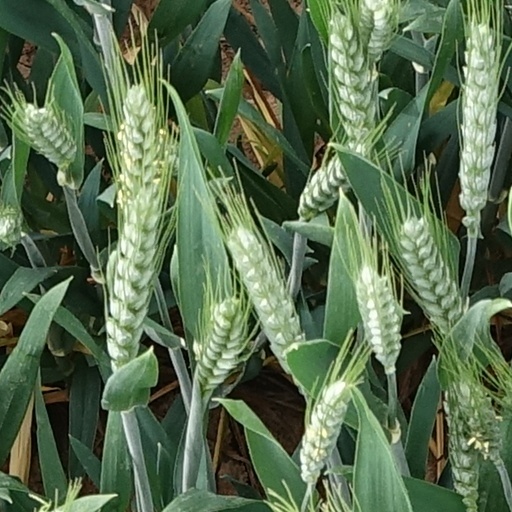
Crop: wheat